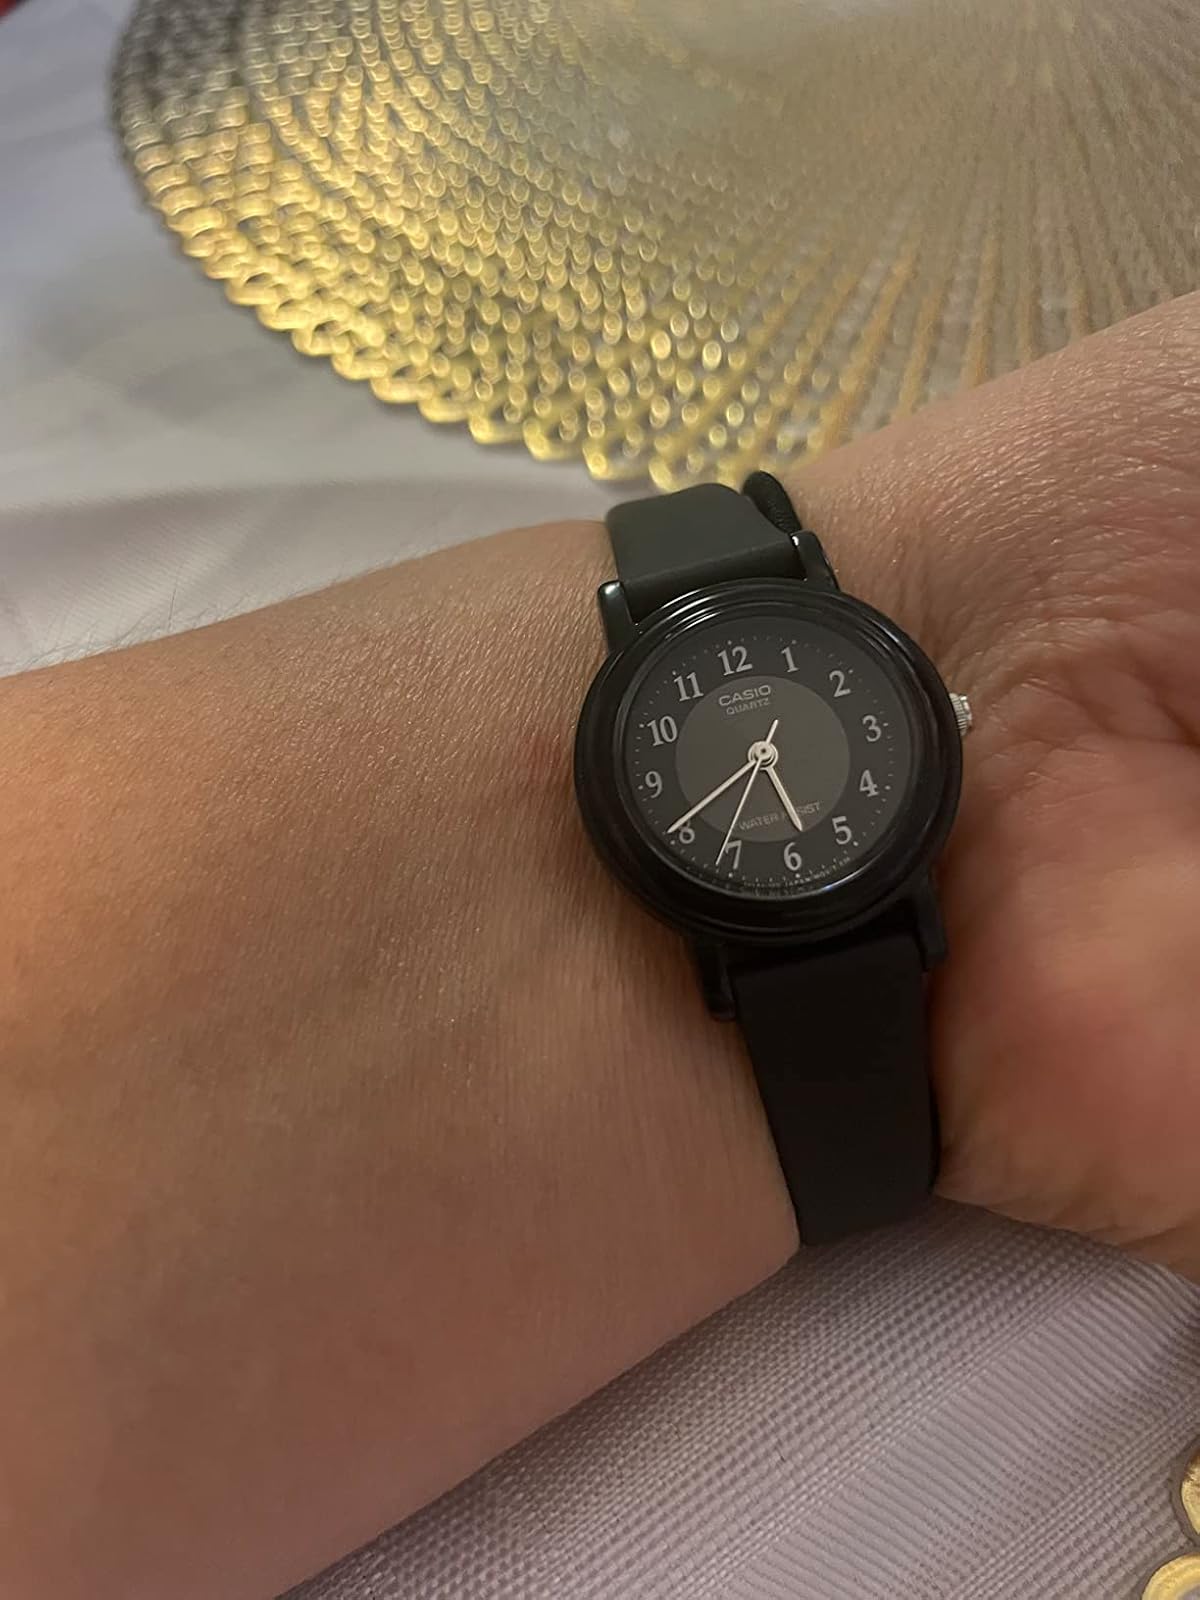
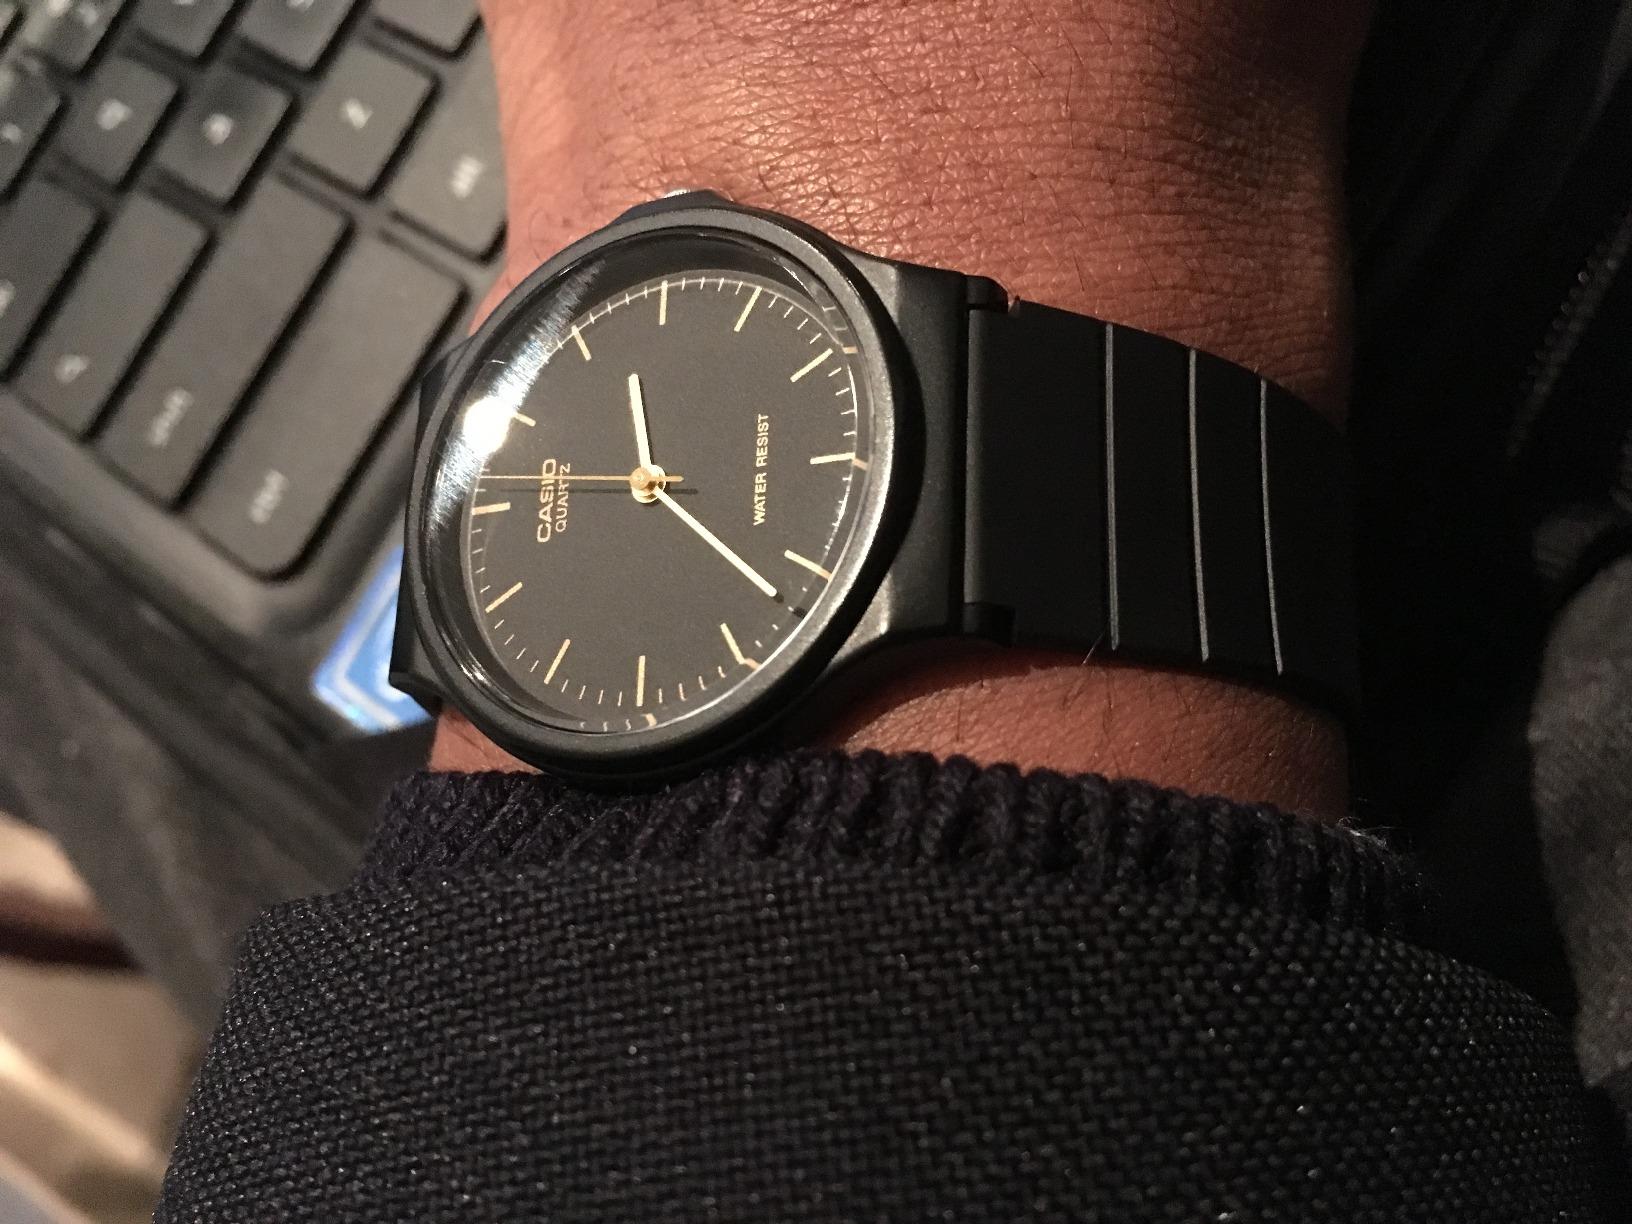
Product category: accessories_watch
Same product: no